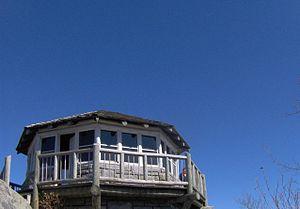
Le Mount Cammerer Fire Lookout est une tour de guet du comté de Cocke, dans le Tennessee, aux États-Unis. Situé au sommet du mont Cammerer à proximité immédiate de la frontière entre la Caroline du Nord et le Tennessee, cet édicule construit en 1937-1939 dans le style rustique du National Park Service est protégé au sein du parc national des Great Smoky Mountains. Il est par ailleurs inscrit au Registre national des lieux historiques depuis le 12 juin 2019.